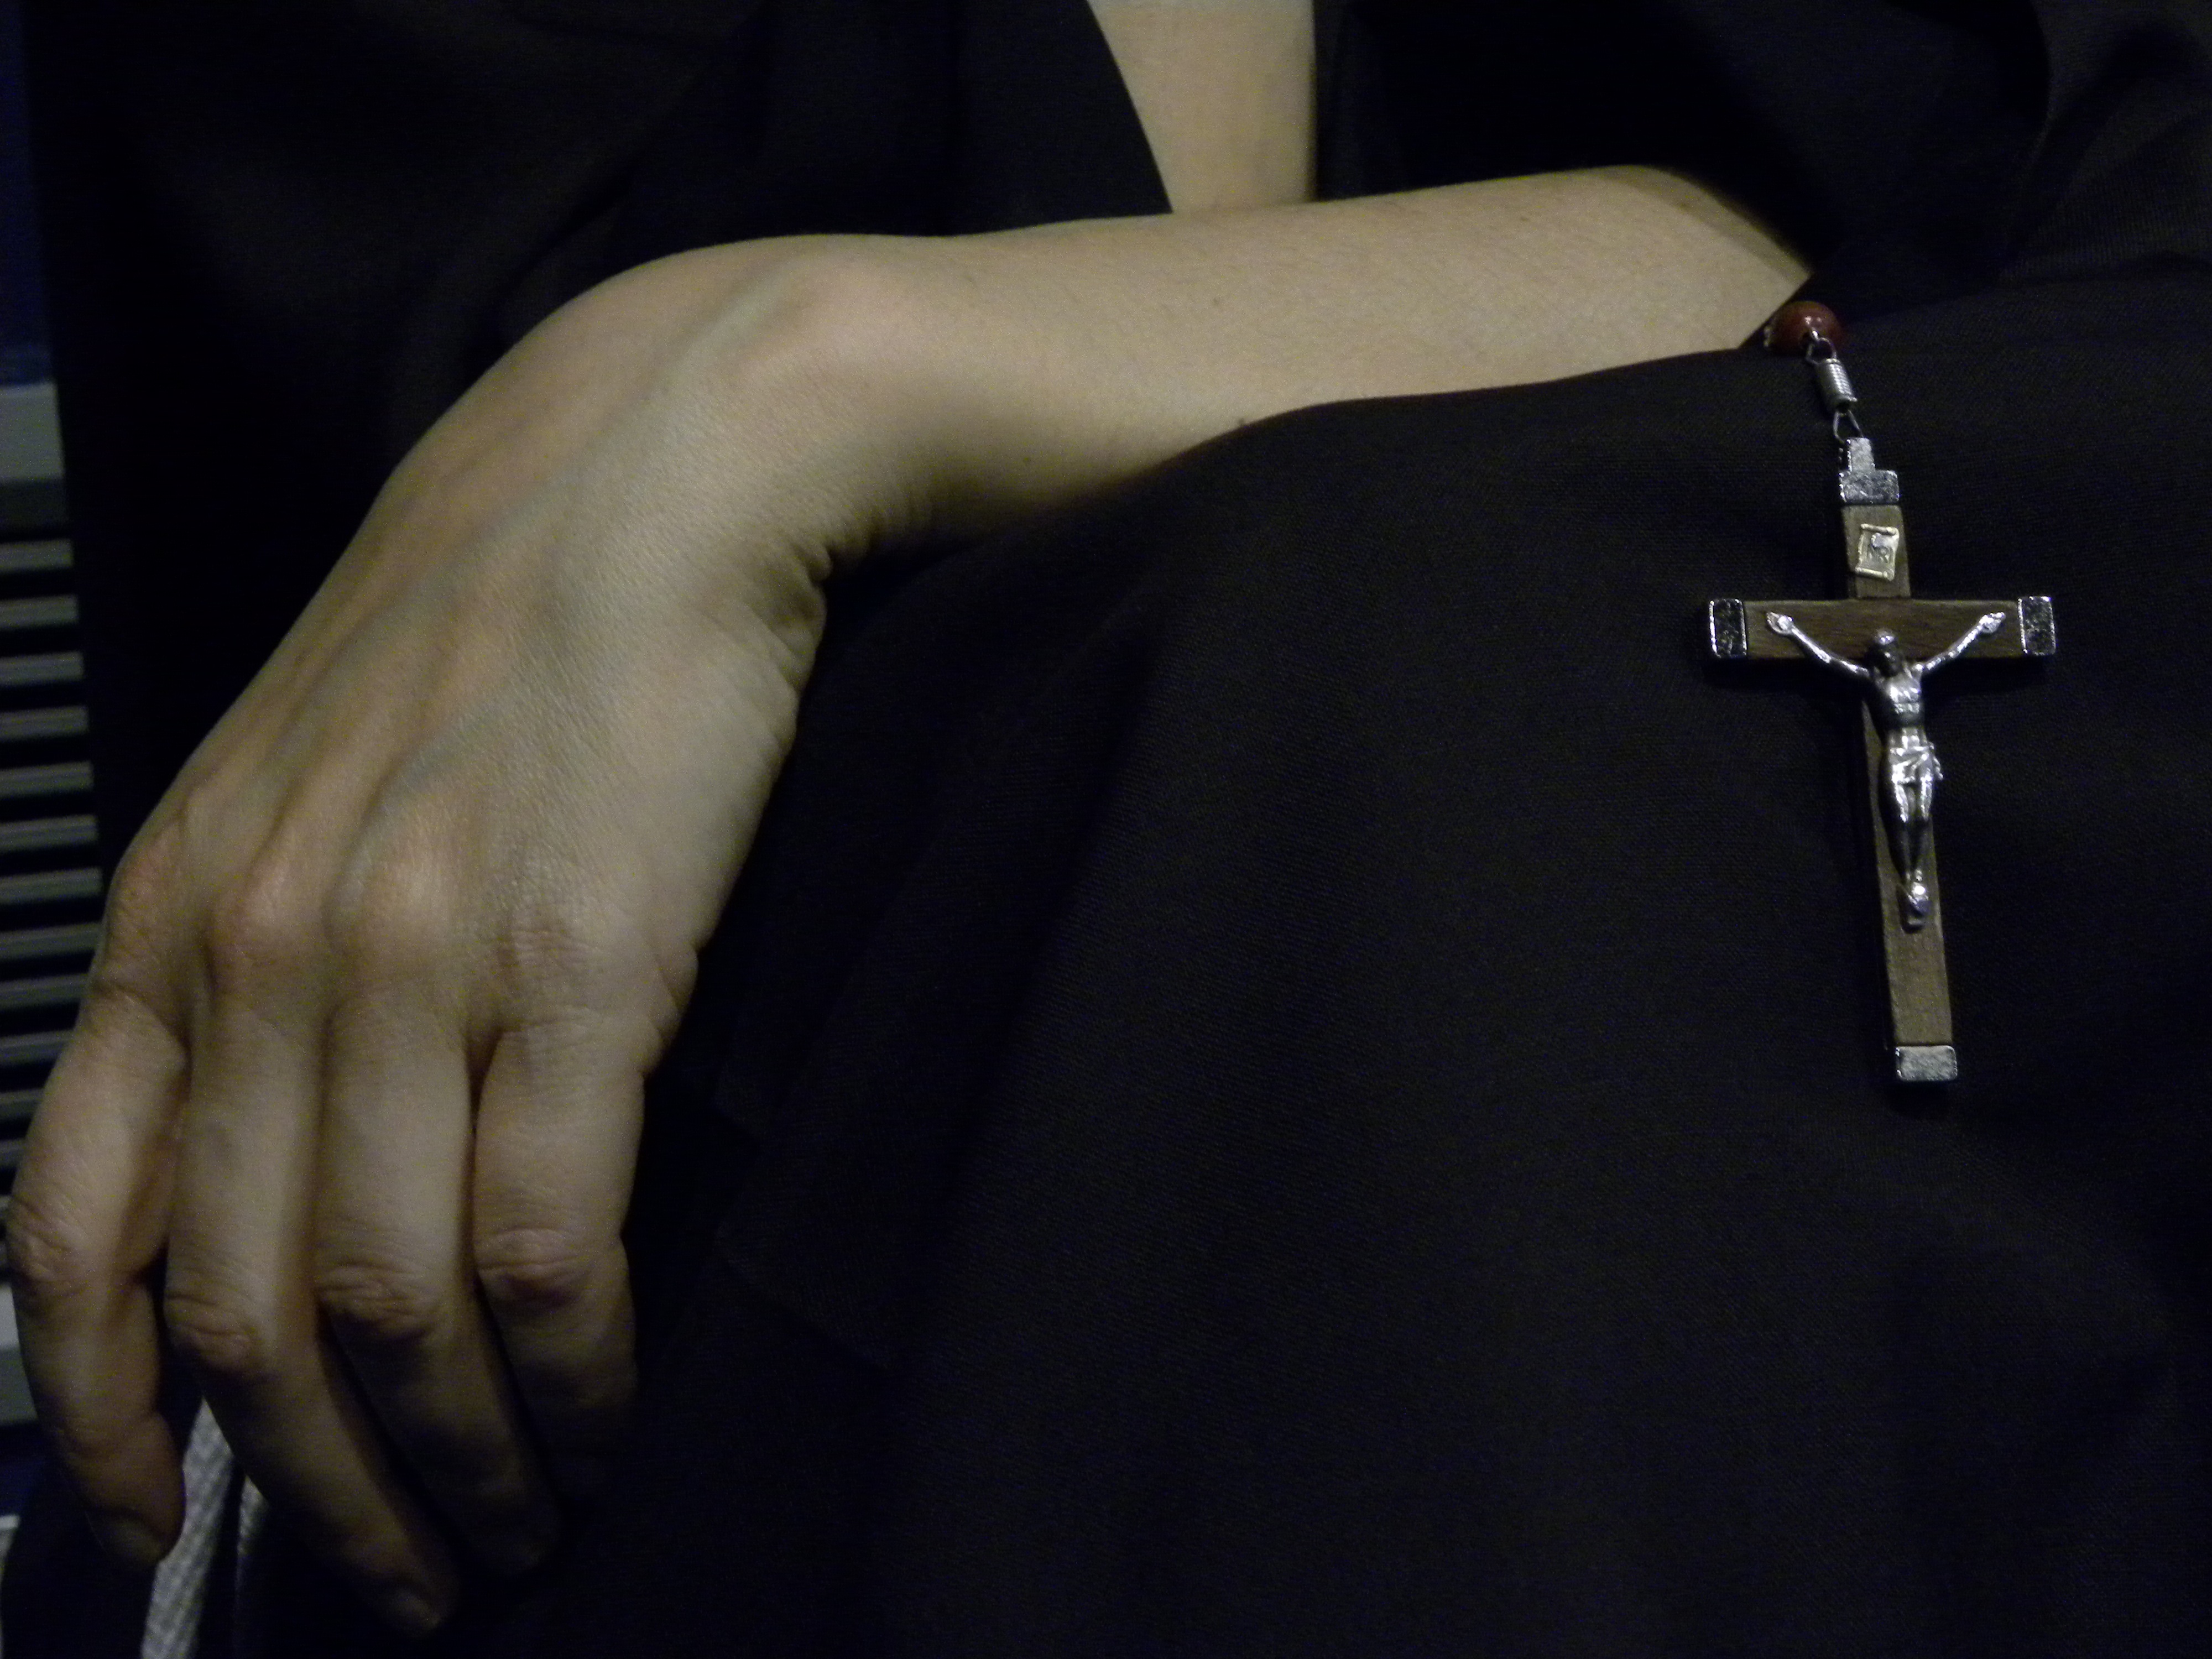
hand, symbol, cross, arm, pray, nun, faith, prayer